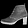
Label: Ankle boot